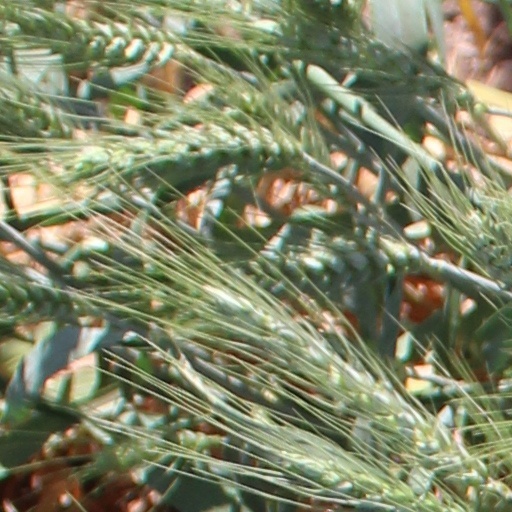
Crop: wheat